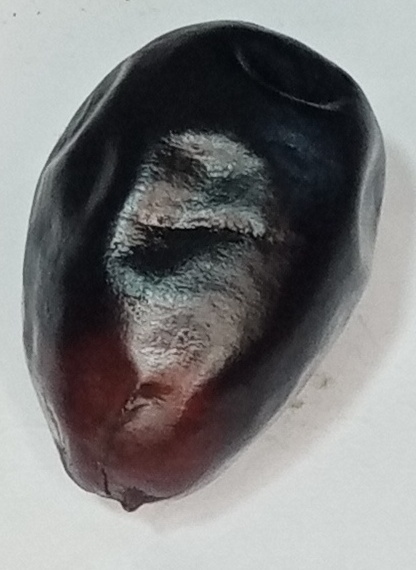
Variety: kupro
Size: large
Grade: grade-2